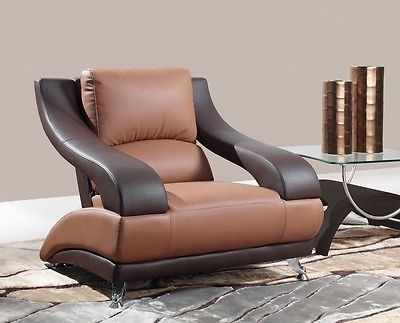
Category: sofa